Tunnock's

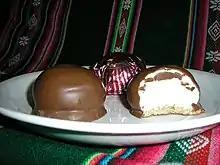
Two-and-a-half Tunnock's Teacakes

The Tunnock's Teacake is a sweet food often served with a cup of tea or coffee. It was developed by Sir Boyd Tunnock in 1956. The product consists of a small round shortbread biscuit covered with a dome of Italian meringue, a whipped egg white concoction similar to marshmallow, although somewhat lighter in texture. This is then encased in a thin layer of milk or dark chocolate and wrapped in a red and silver foil paper for the more popular milk chocolate variety, with blue, black, and gold wrapping for the dark.